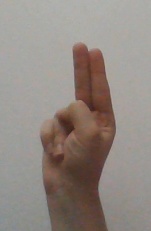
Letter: taa